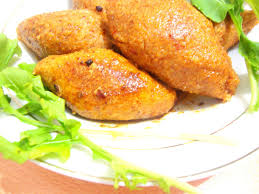
Yemek: icli_kofte